Drongelens Canal

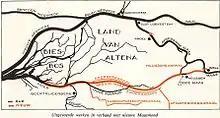
Bergsche Maas in red

Seasonal flooding was a regular event in the drainage basin of the Aa and Dommel. It often became disastrous when these rivers could not discharge into the Meuse. This happened when either the Meuse or the Rhine were at a high level, often because of melting snow upstream. The high chance for flood disasters in the region was caused by the fact that since 1273, the Meuse discharged into the Waal somewhat downstream of 's-Hertogenbosch. This way extreme flooding on the left bank of the Meuse often occurred because the Rhine was high.